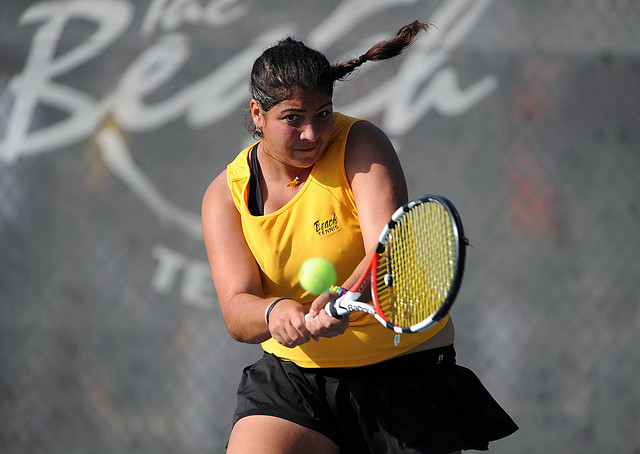
một người phụ nữ đang dùng vợt để đánh quả bóng tennis